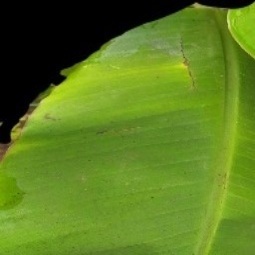
Label: Healthy